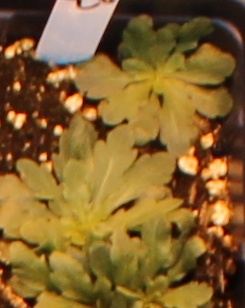
Label: Horseweed